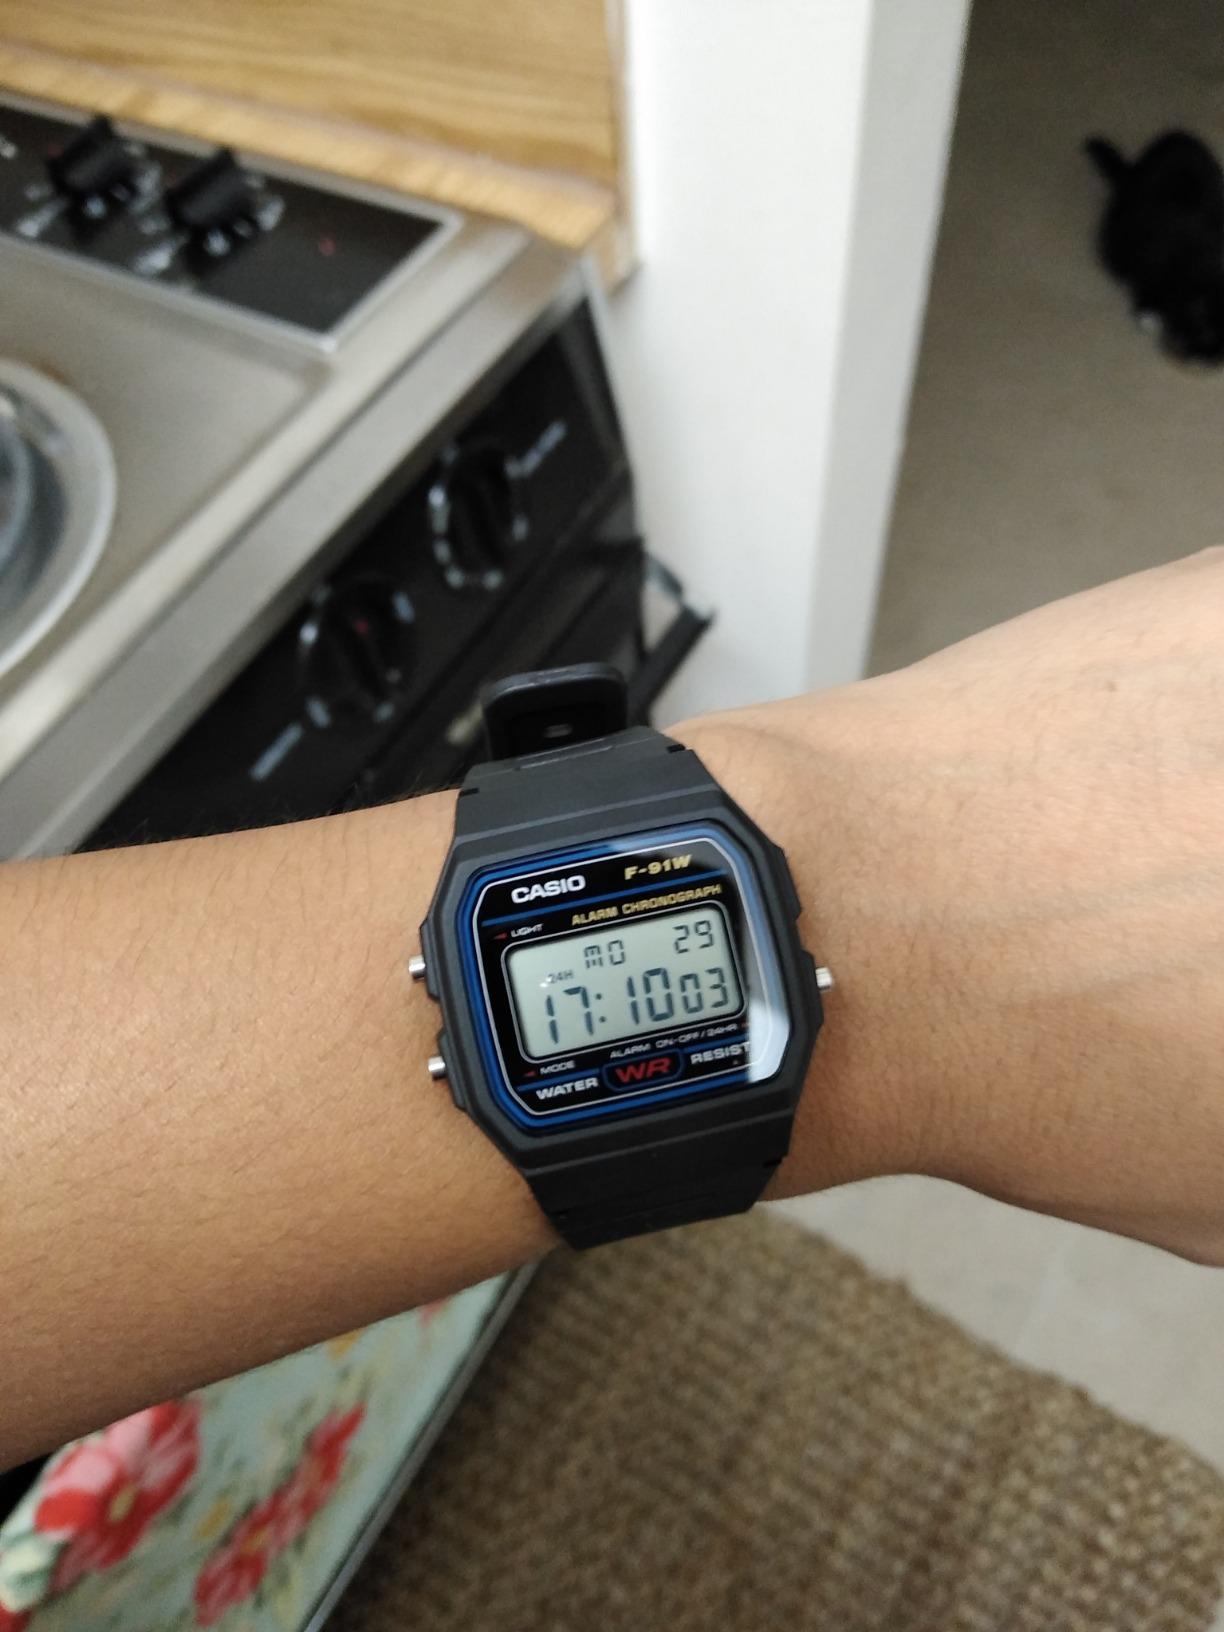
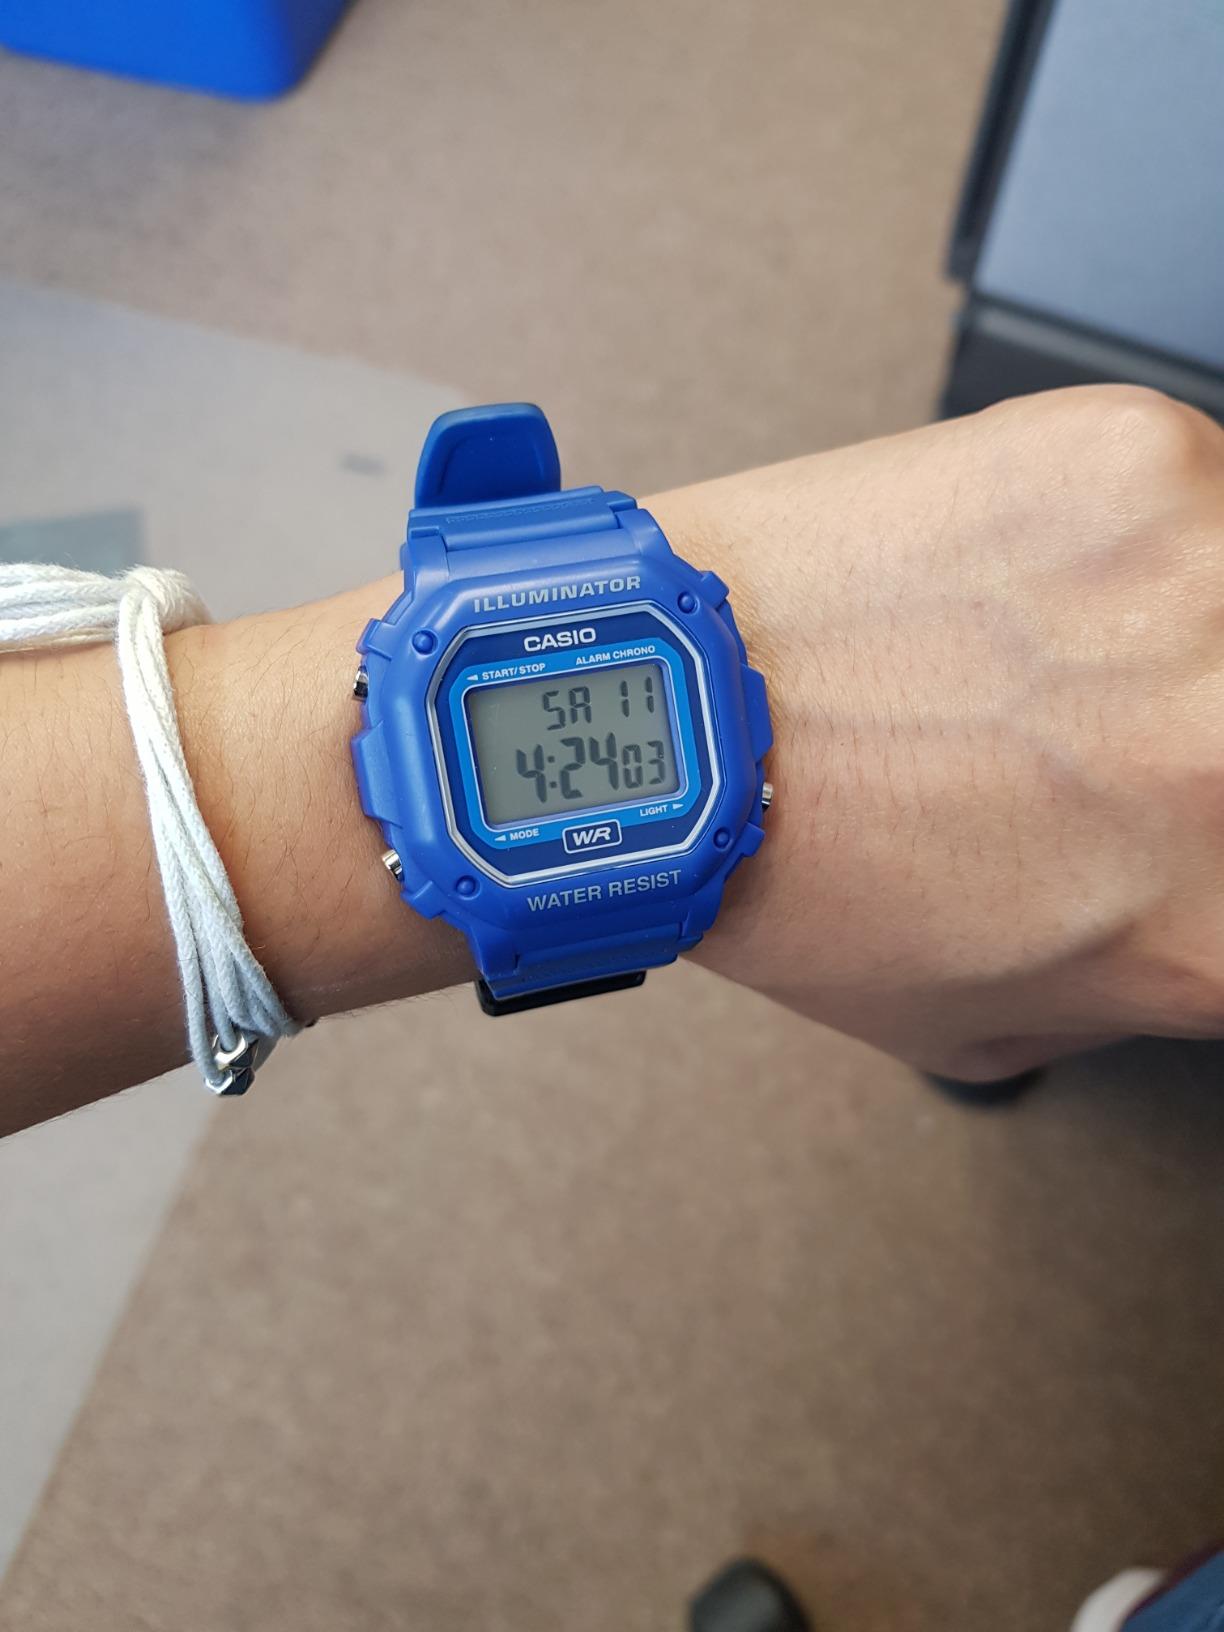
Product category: accessories_watch
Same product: no